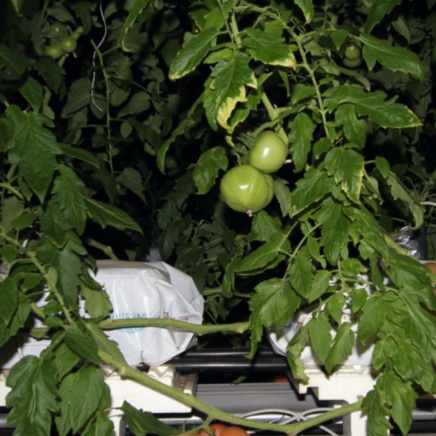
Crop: tomato